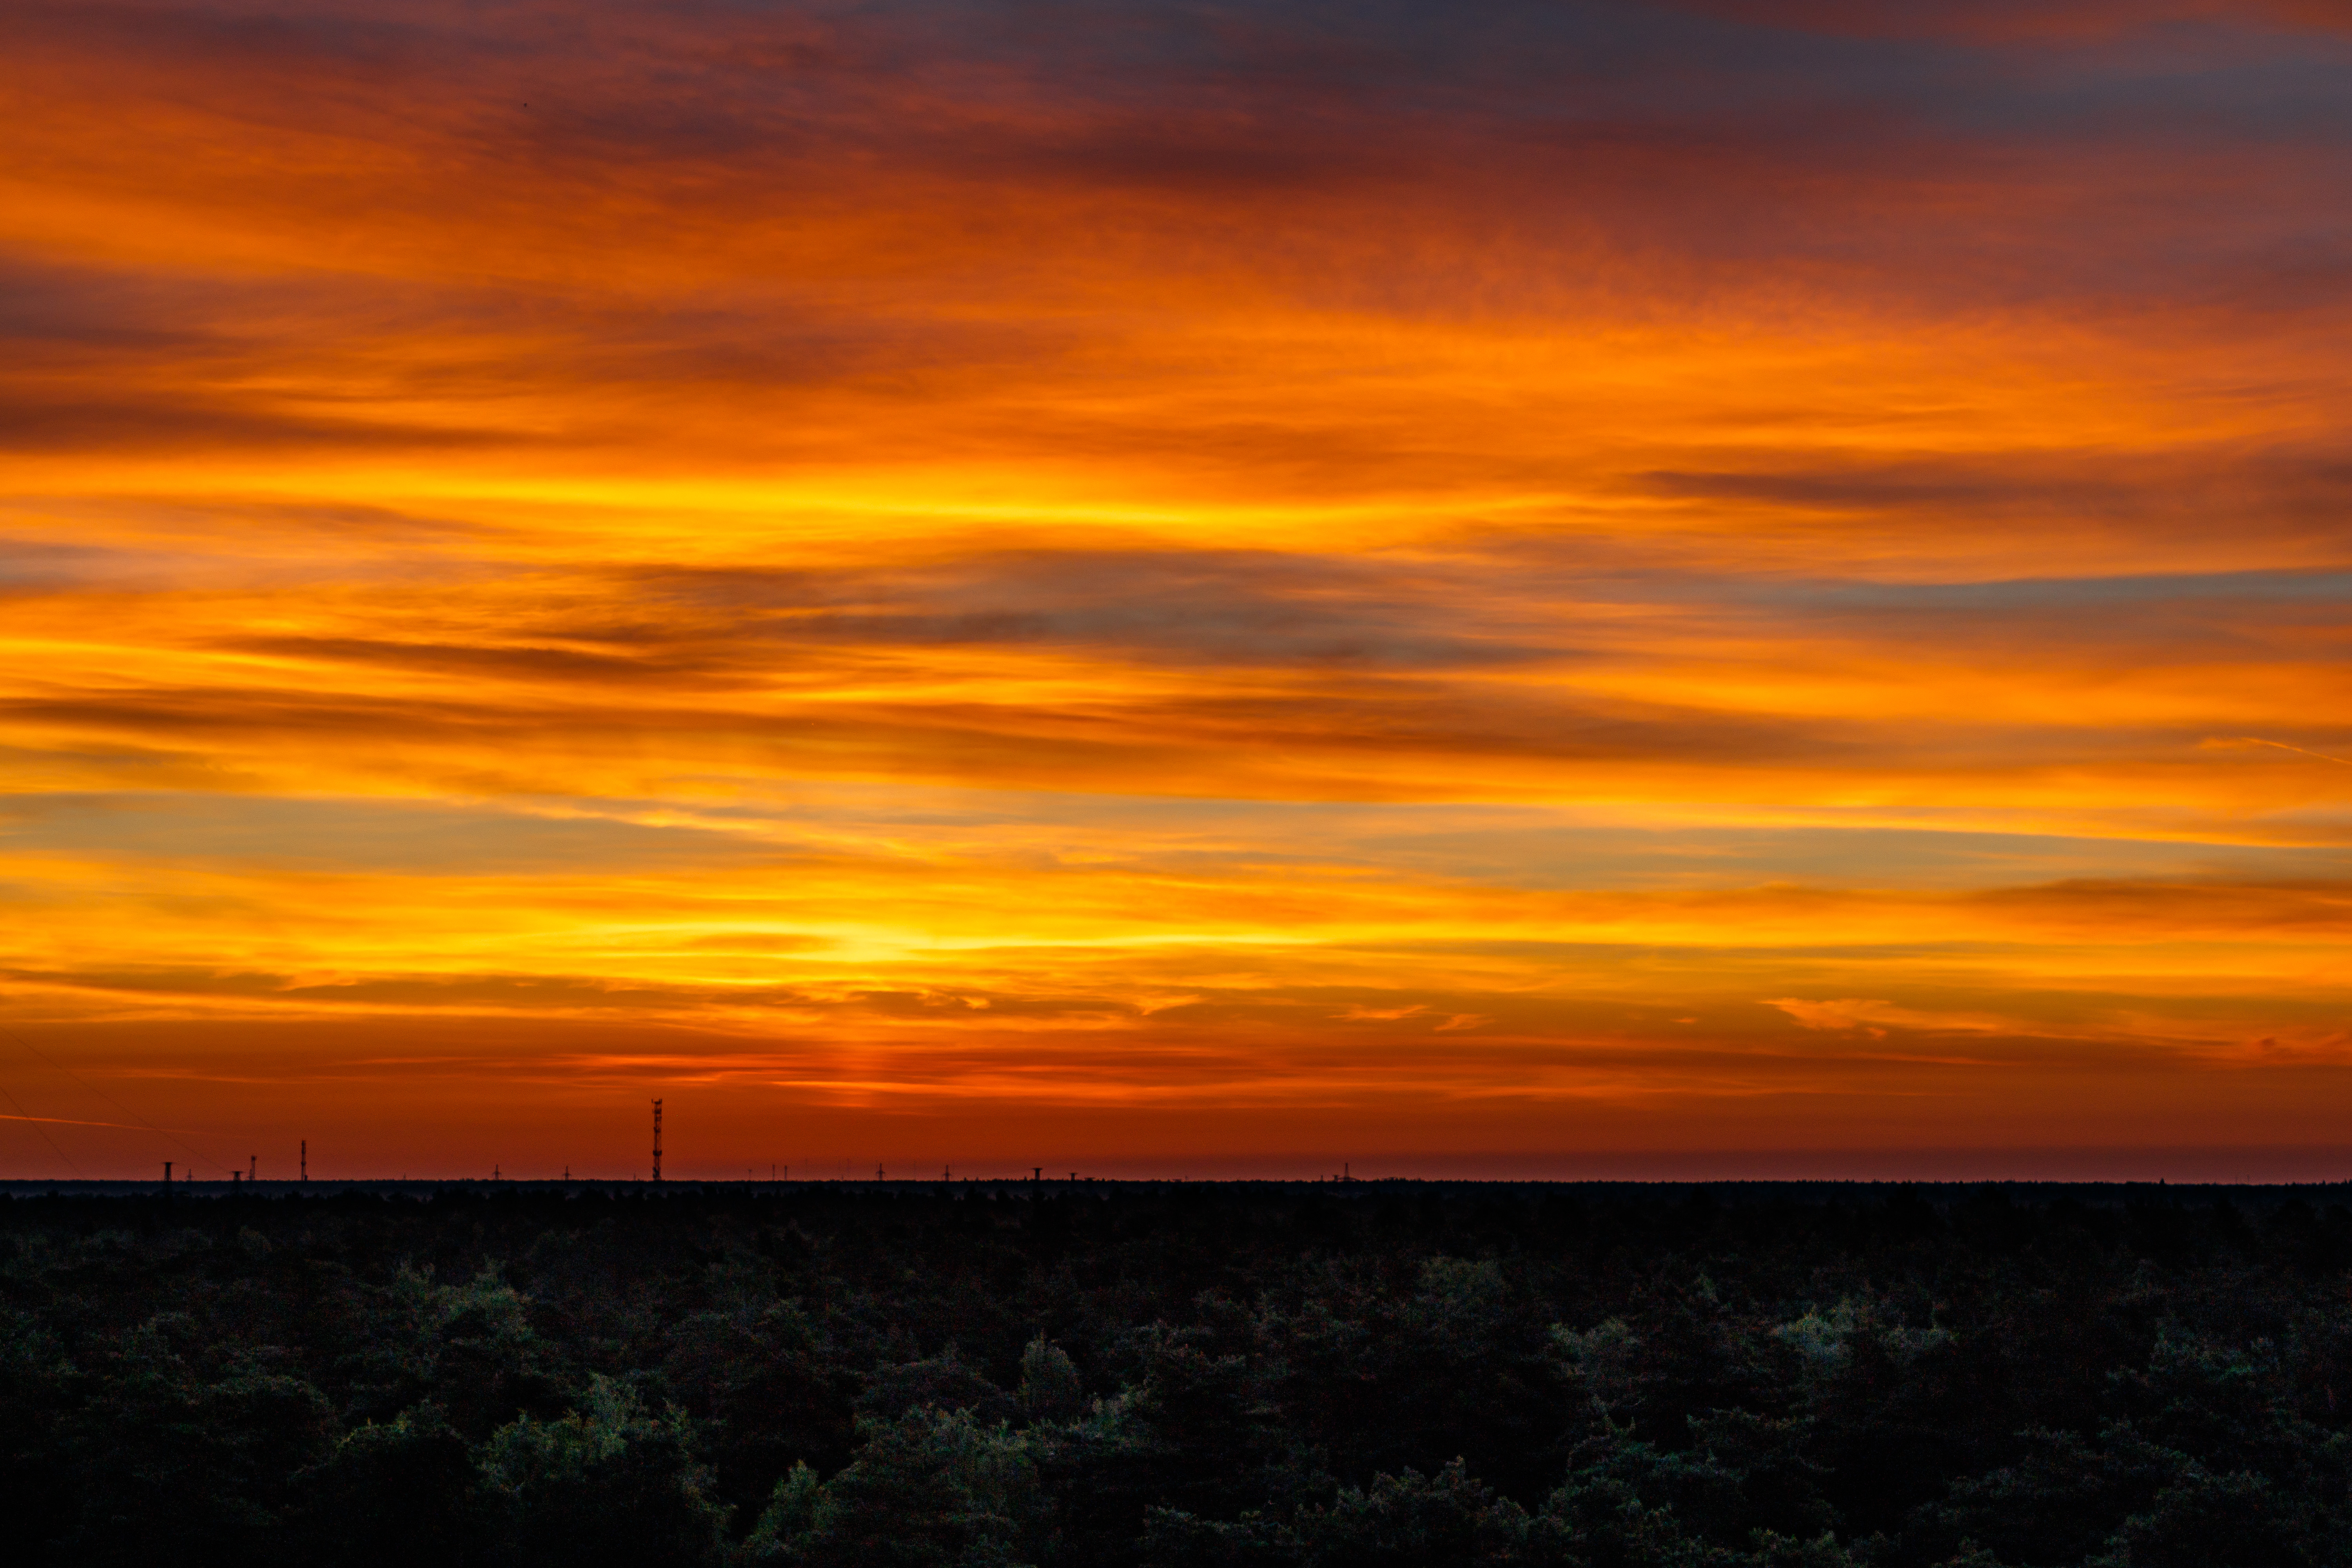
dawn, sky, clouds, landscape, morning, sunrise, twilight, beauty, city, mood, nature, sun, red, atmosphere, color, scenic, horizon, yellow, cloud, orange, sunset, Colorfulness, natural landscape, dusk, amber, red sky at morning, afterglow, ecoregion, evening, plain, peach, field, prairie, calm, meadow, heat, backlighting